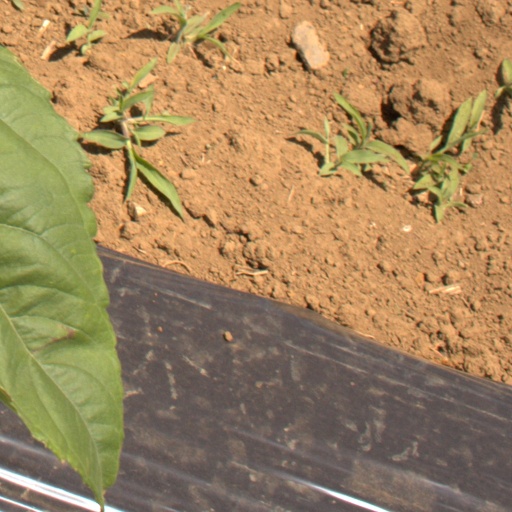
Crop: Jerusalem artichoke